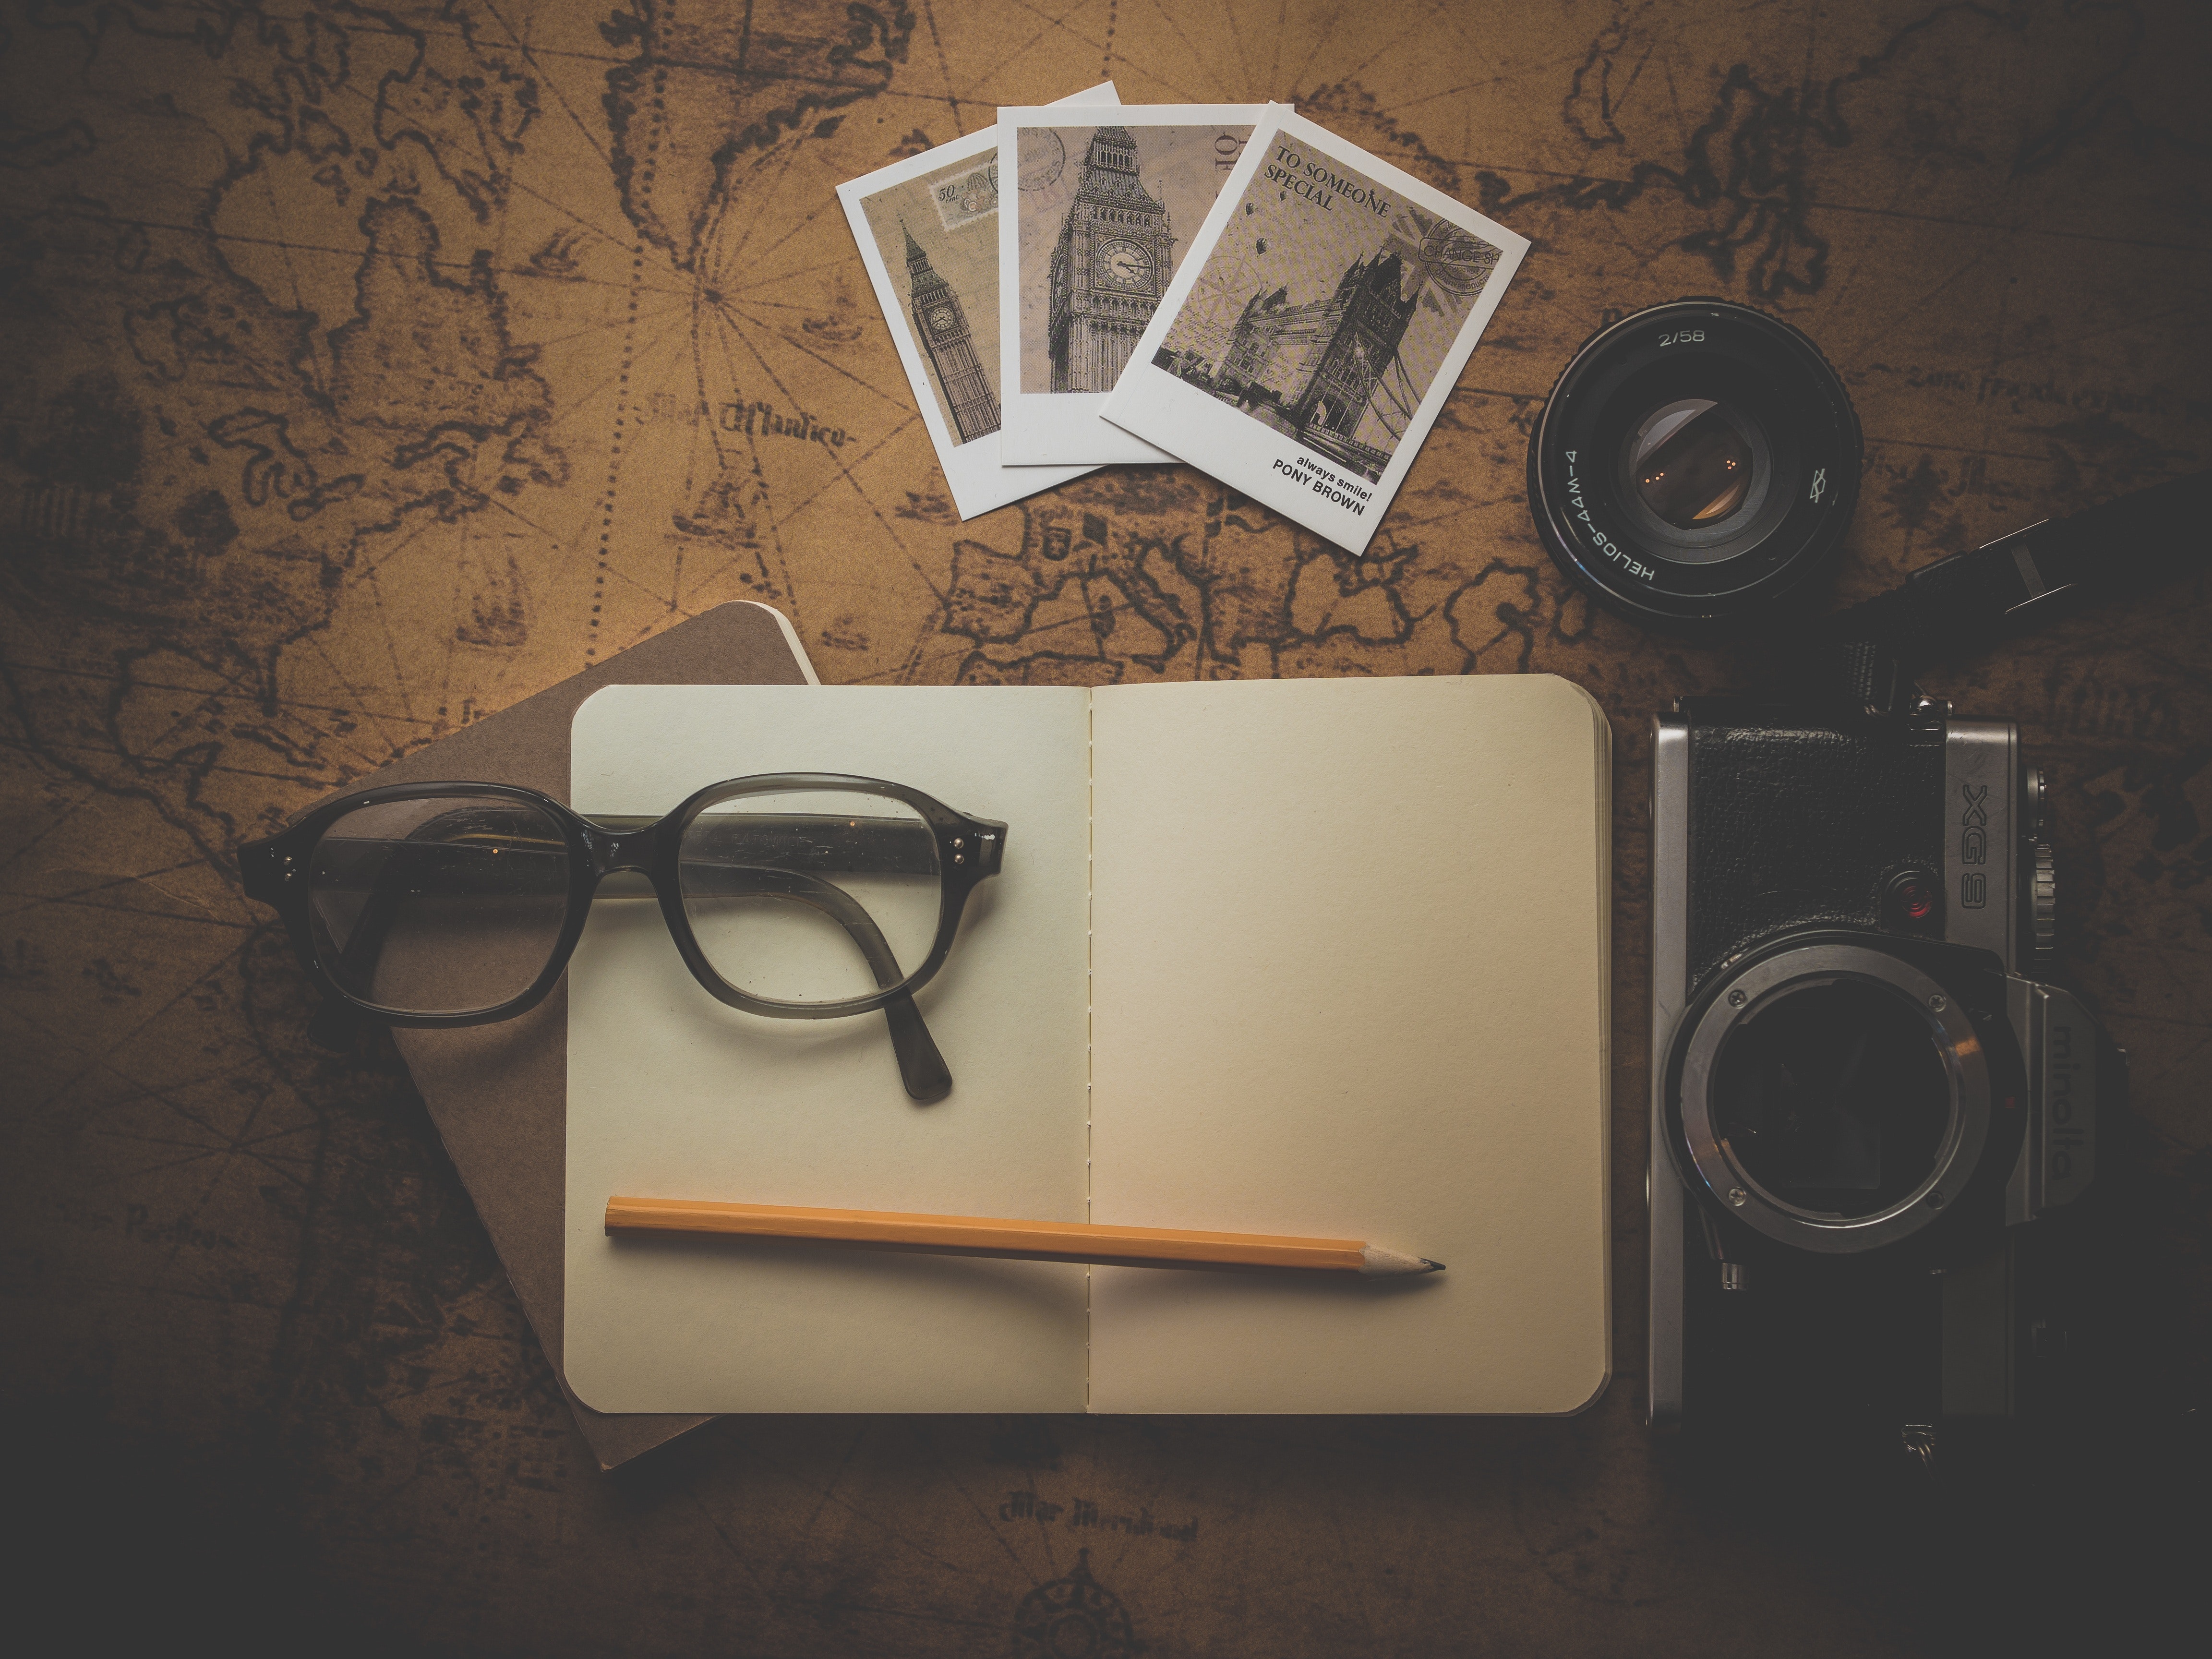
scissors, still life, still life photography, gadget, calligraphy, glasses